Prehistoric Wales

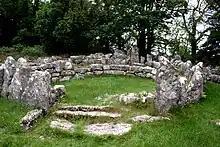
Din Lligwy, Iron Age hut circle ruins, Anglesey.

Some Celtic tribes originated in Germany and migrated throughout Western Europe, also to Britain and Ireland. These western European Iron Age tribes in Britain were established in the late Iron Age between c. 500 BC - 200 BC. Later in the Iron Age, stone roundhouses were being built from (earliest). Hut circles were found throughout Wales and Celtic Europe. These stone-built roundhouses were occupied for nearly a thousand years and were used until the end of the Roman occupation of Great Britain during the 5th century. A well-preserved hut circle on Anglesey is Din Lligwy, the small village was dated from the Iron Age to Roman occupation. A hoard of Roman era pottery and coins were discovered in the 1905-07 archaeological excavation of Din Lligwy.